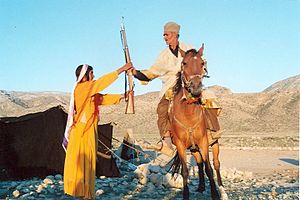
Qashqaiere
Qashqai jæger og hans kone
Qashqaiere er en sammensætning af klaner af tyrkisk etnisk oprindelse. Der er omkring 923.000 Qashqaiere, der lever i det centrale og sydlige Iran. De lever primært i de Iranske provinser Fars, Khusistan, Kohkiluyeh og Buyer Ahmad, Chahar Mahaal og Bakhtiari, Bushehr og i det sydlige Isfahan, især omkring byen Shiraz og byen Firuzabad i Fars. De er næsten alle sammen tosprogede og taler Qashqai - som er en del af den tyrkiske sprogfamilie, som de kalder turki. Til formelt brug benyttes også persisk. Majoriteten af Qashqai-folket var oprindeligt nomadiske pastoralister, og nogle er det fortsat. De traditionelle nomadiske Qashqai rejste hvert år med deres dyreflokke fra sommerhøjlandet nord for Shiraz omkring 480 km mod syd til vintergræsningsområderne i de lavere beliggende og varmere vintergræsningområder nær den Persiske Bugt, til sydvest for Shiraz. Majoriteten er dog i dag blevet helt eller delvist fastboende. Tendensen mod fast bosætning er steget markant siden 1960'erne.